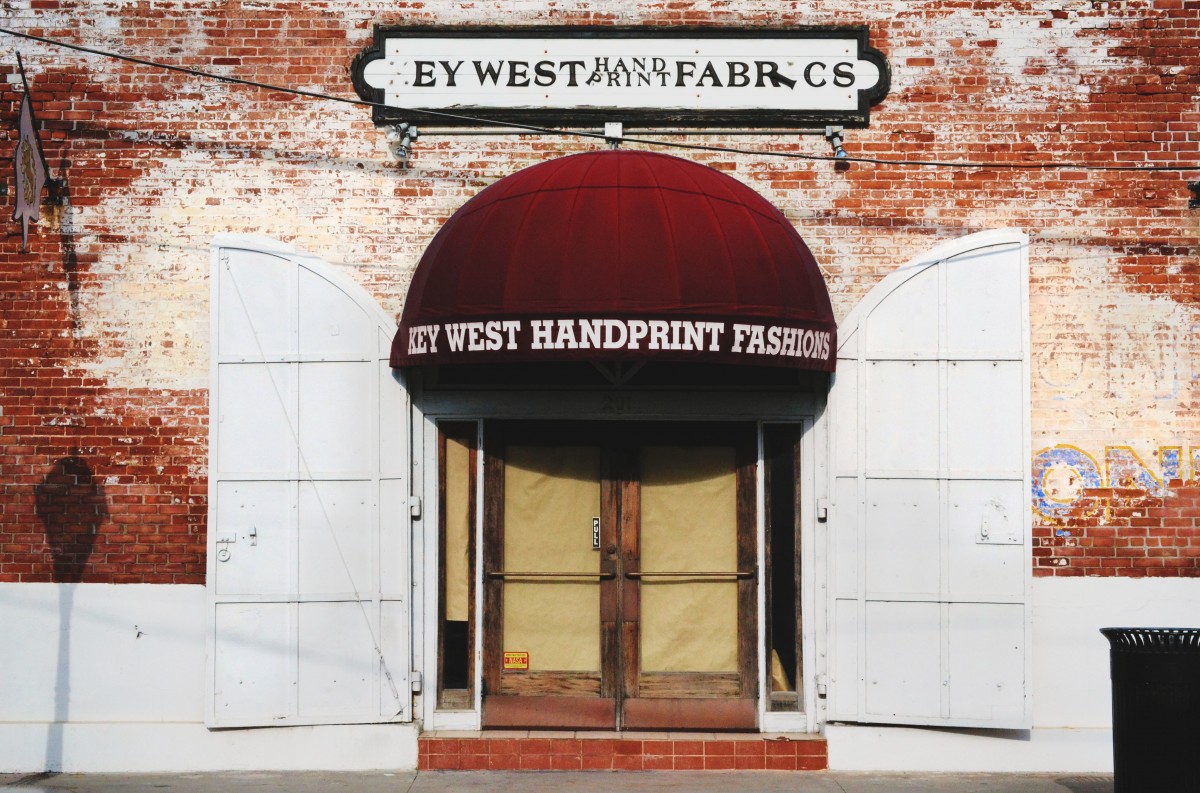
Tags: wood, wall, red, color, facade, design